Writer's block

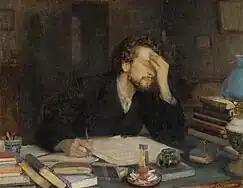
A representation of writer's block by Leonid Pasternak (1862–1945)

Writer's block is a non-medical condition, primarily associated with writing, in which an author is either unable to produce new work or experiences a creative slowdown.